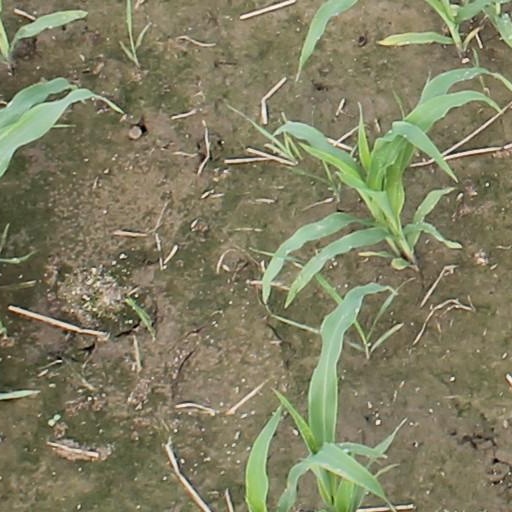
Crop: maize; corn